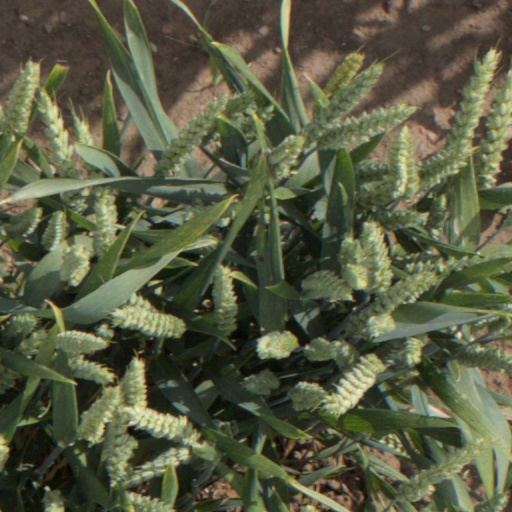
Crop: wheat